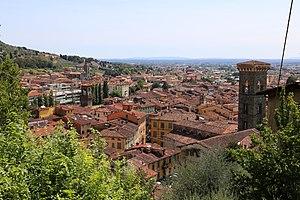
Pescia est une commune de Toscane en Italie, dans la province de Pistoia.